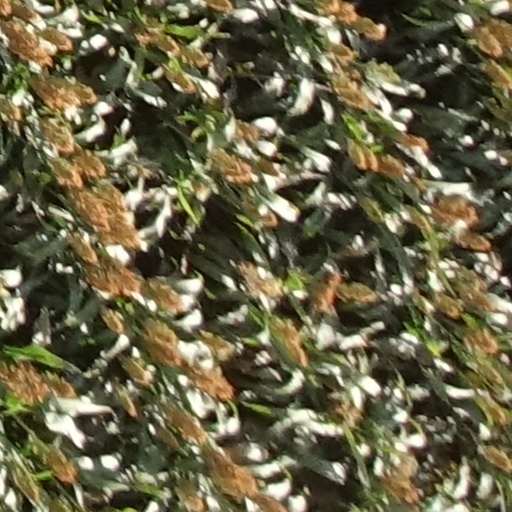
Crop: sorghum